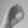
ASL letter: O